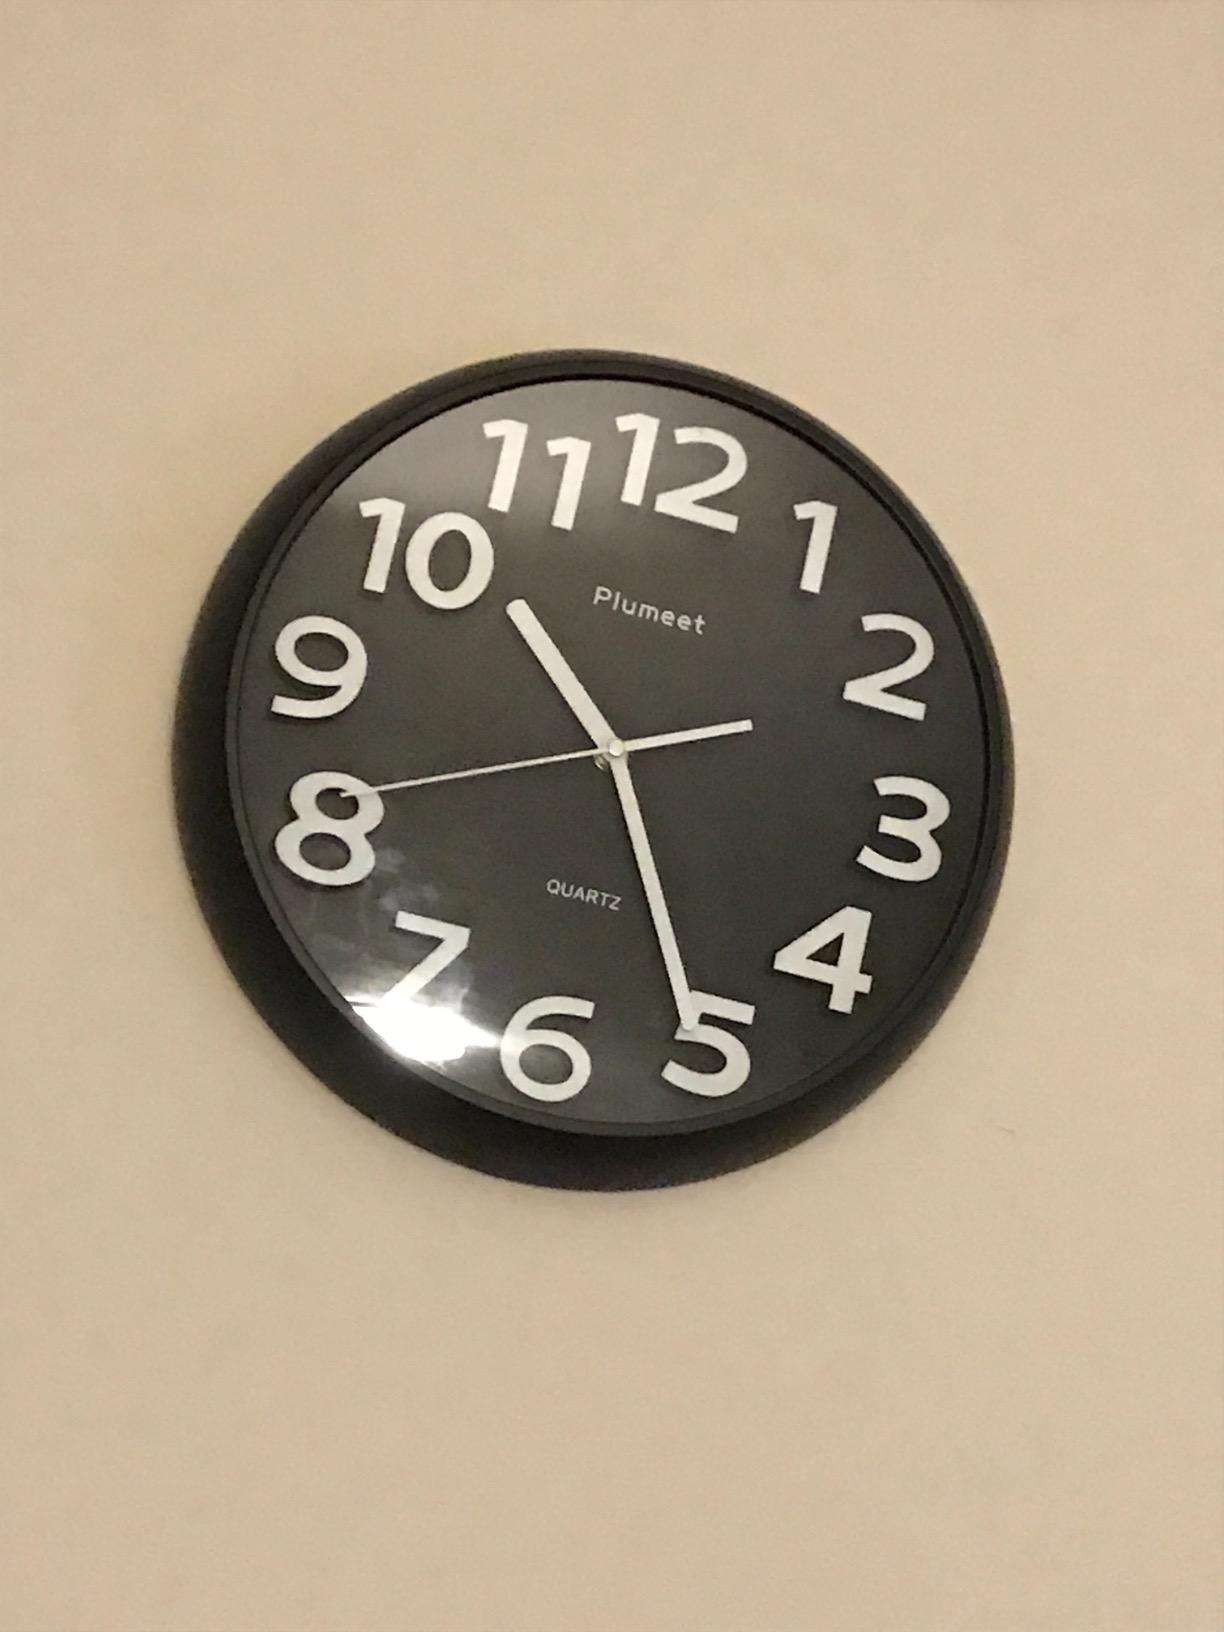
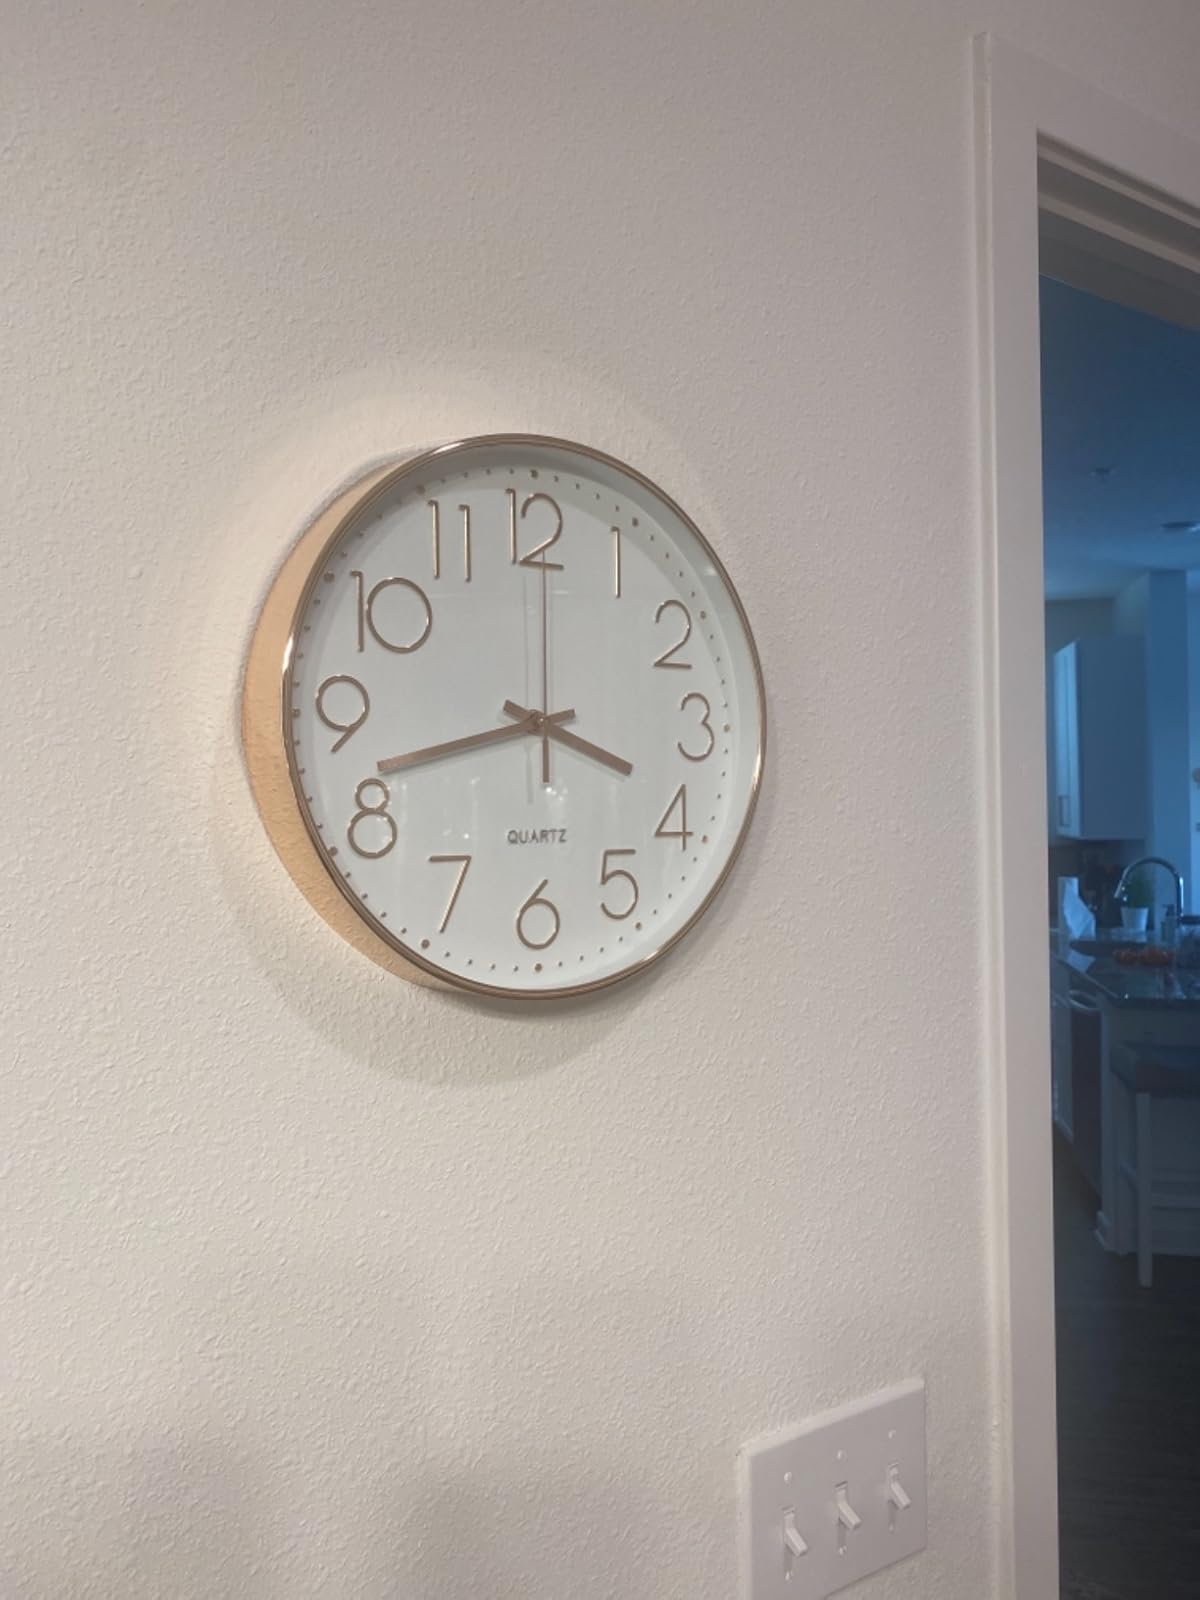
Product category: clock
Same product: no